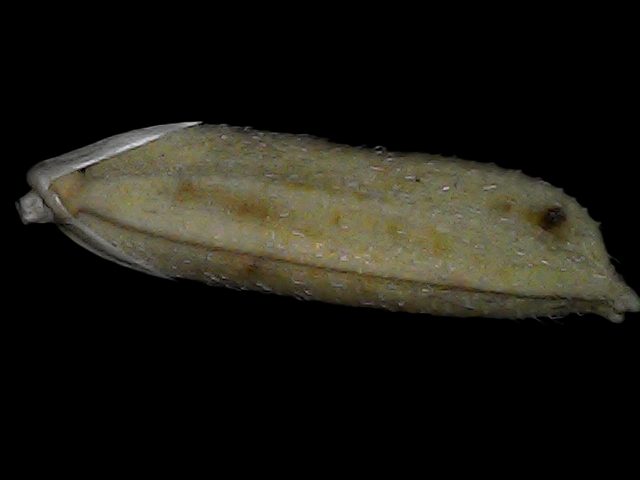
Rice variety: Bd87